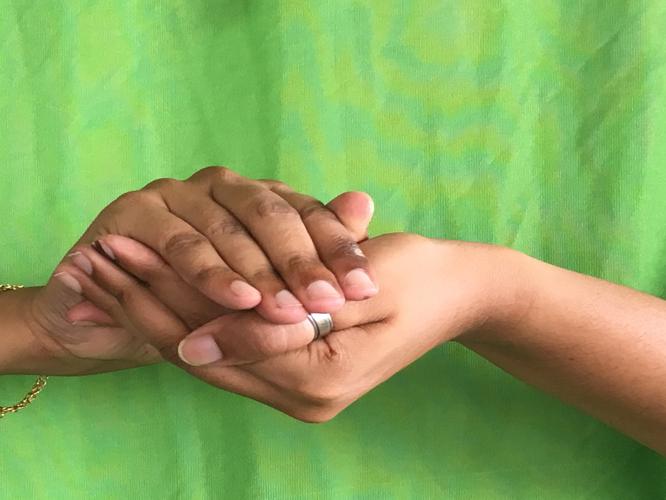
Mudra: Samputa
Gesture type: double_hand